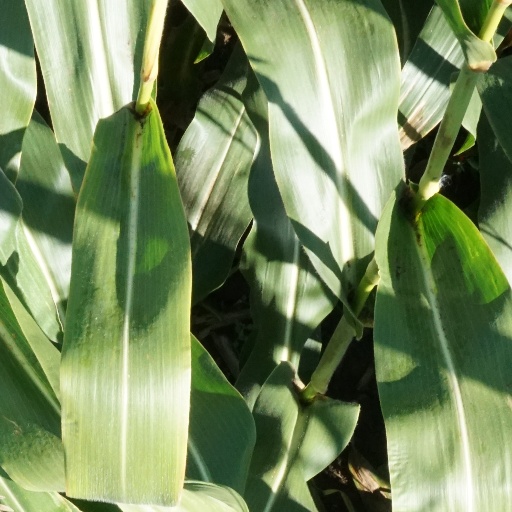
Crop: maize; corn